Pushyamitra Shunga

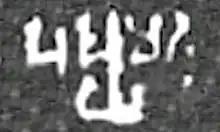
The name "Pushyamitra" (Brahmi script: 𑀧𑀼𑀰𑁆𑀬𑀫𑀺𑀢𑁆𑀭) in the Ayodhya Inscription of Dhana.

Based on Buddhist tradition, some scholars believe that Pushyamitra was indeed a persecutor of the Buddhist faith. However, others believe that Buddhist scholars were biased against Pushyamitra, because he did not patronize them.